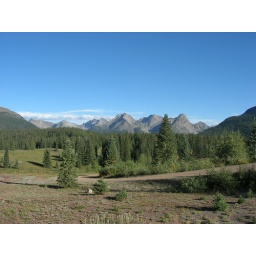
The famous highway between Silverton and Durango is probably one of the most scenic roads in Colorado.